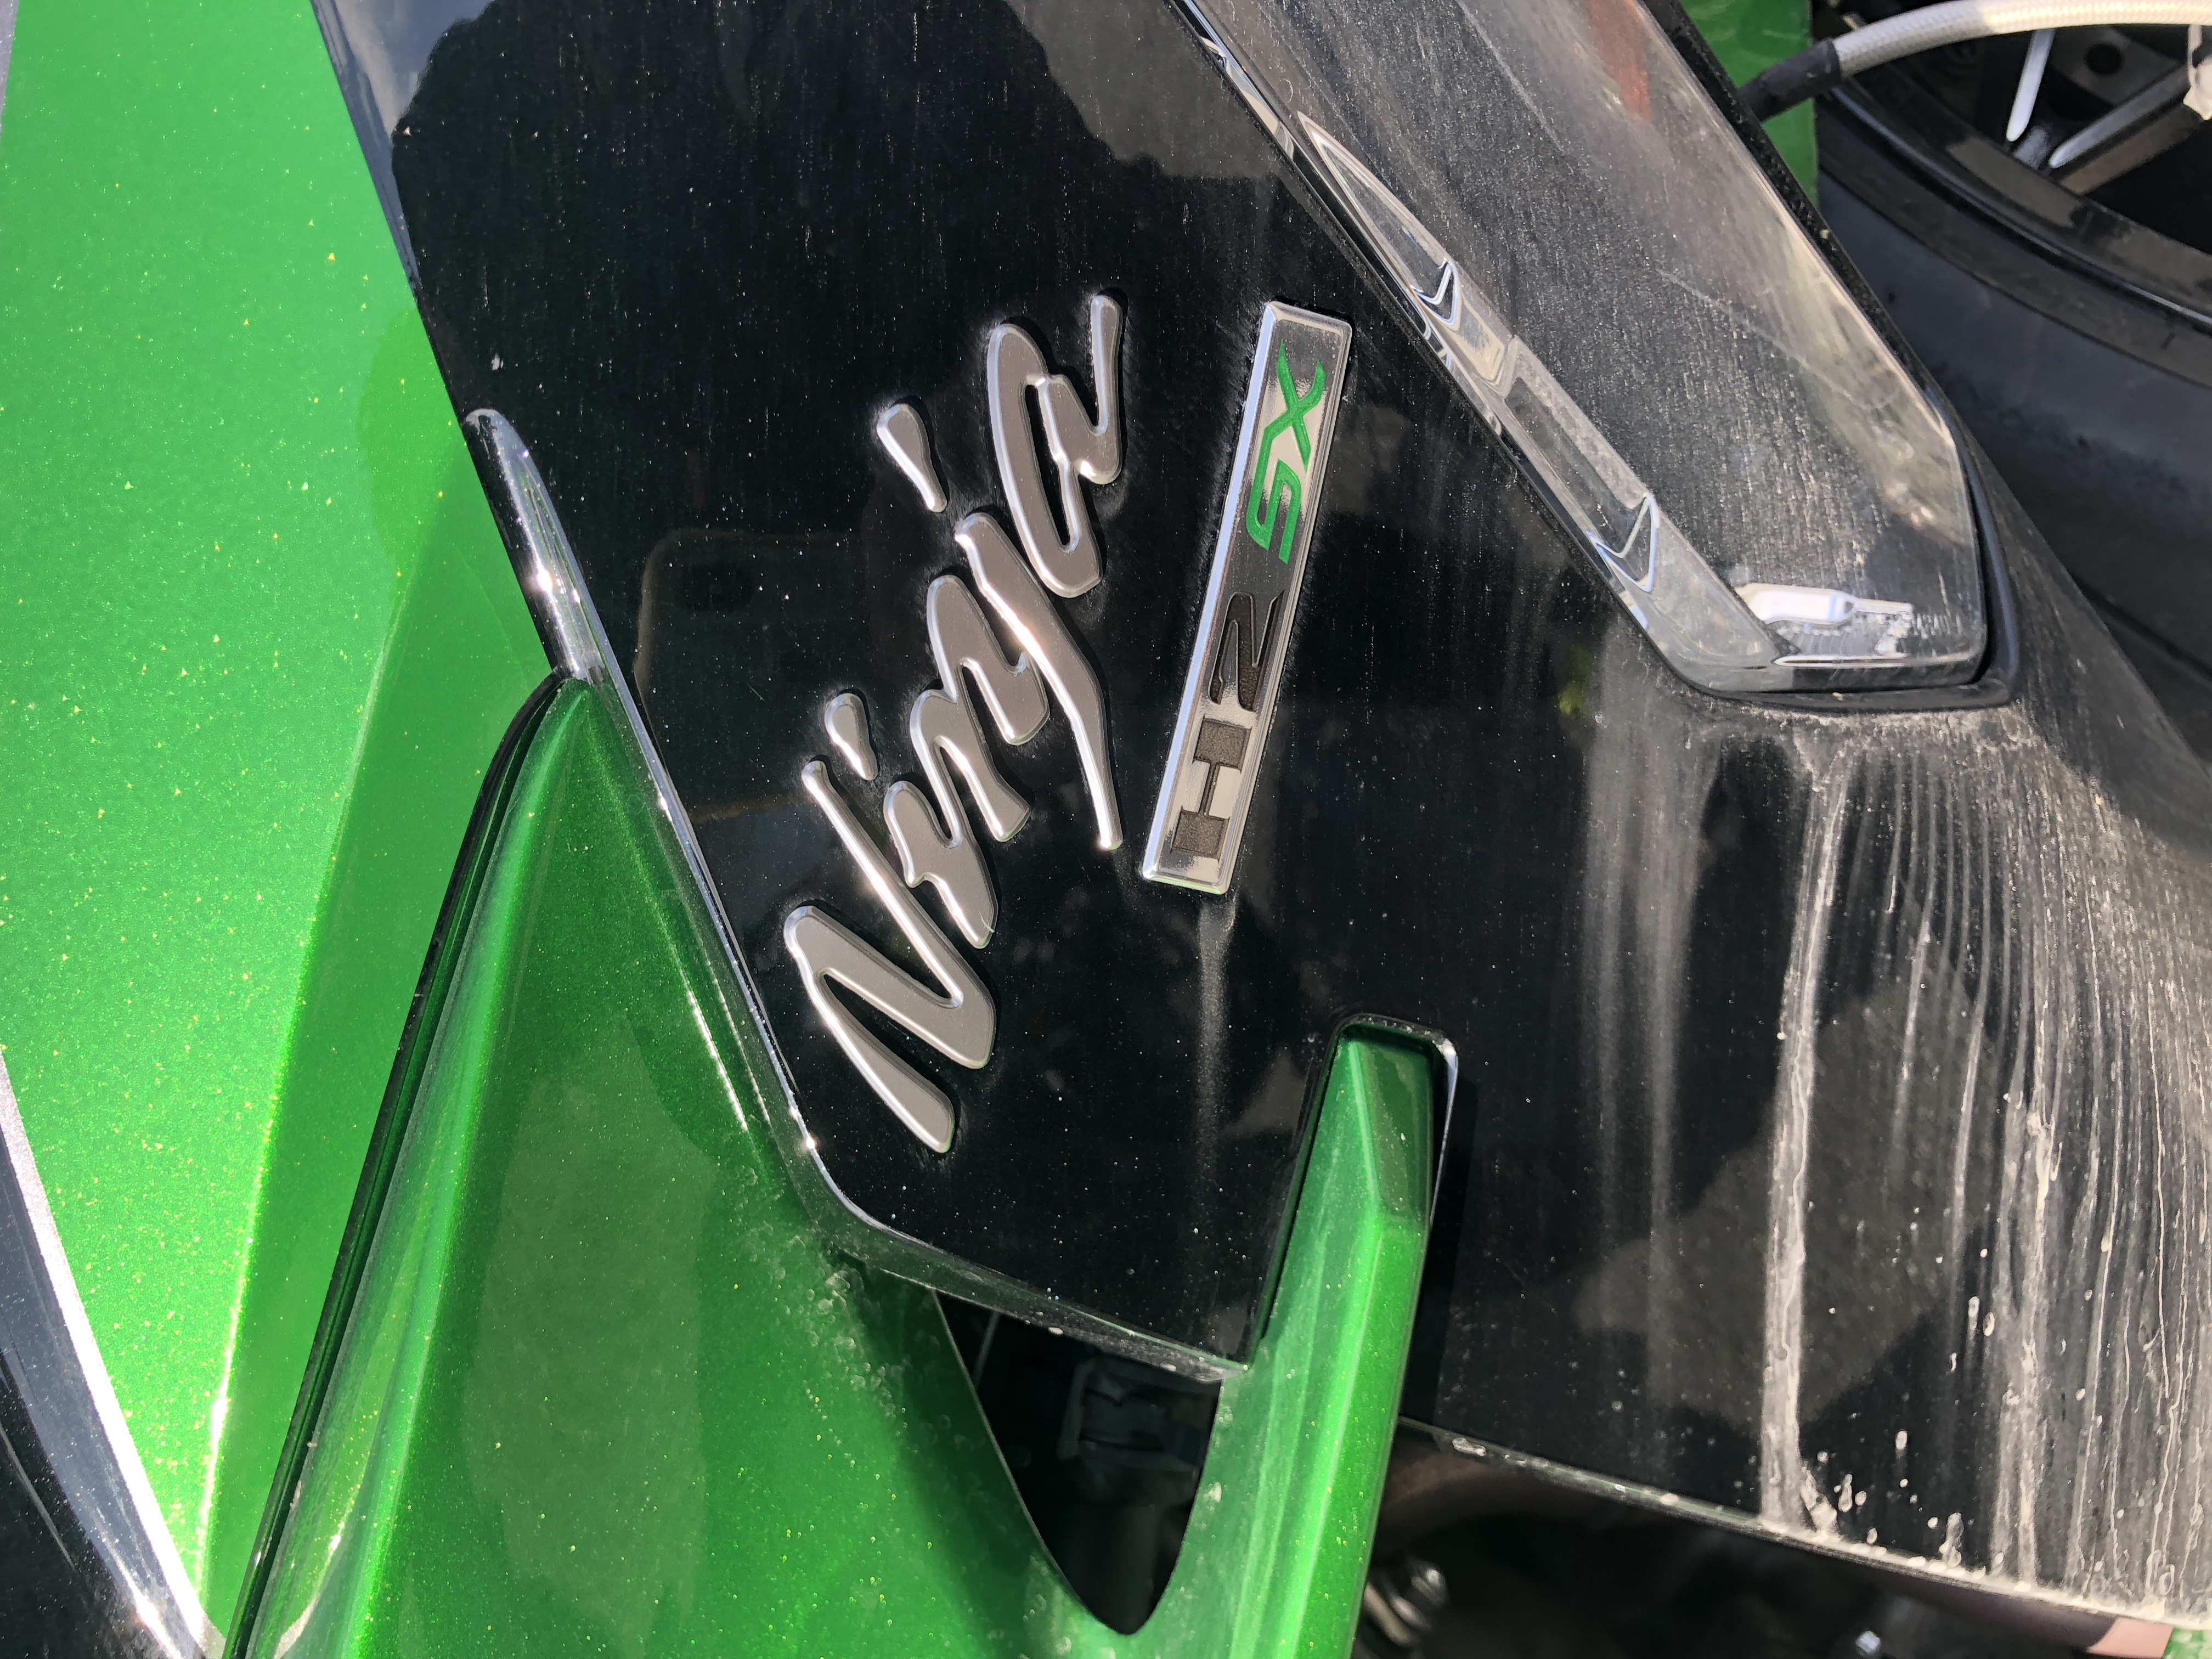
ninja, kawasaki, motorbike, motorcycles, rider, green, paint, synthetic rubber, hood